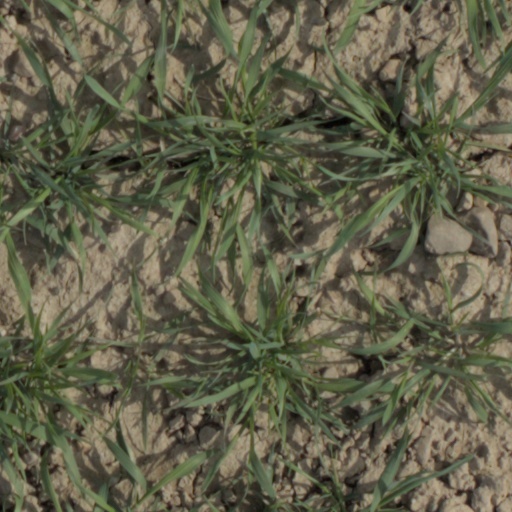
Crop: wheat